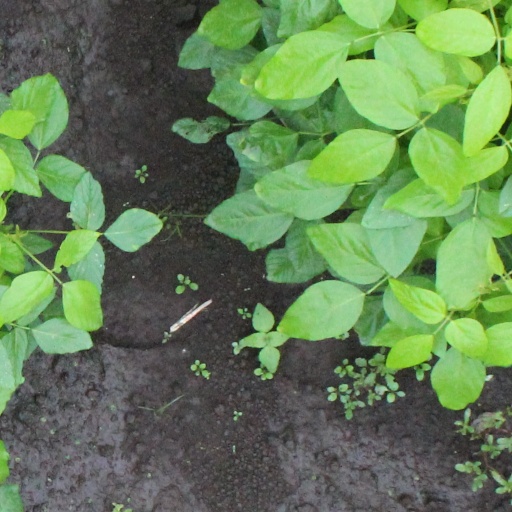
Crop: soybean